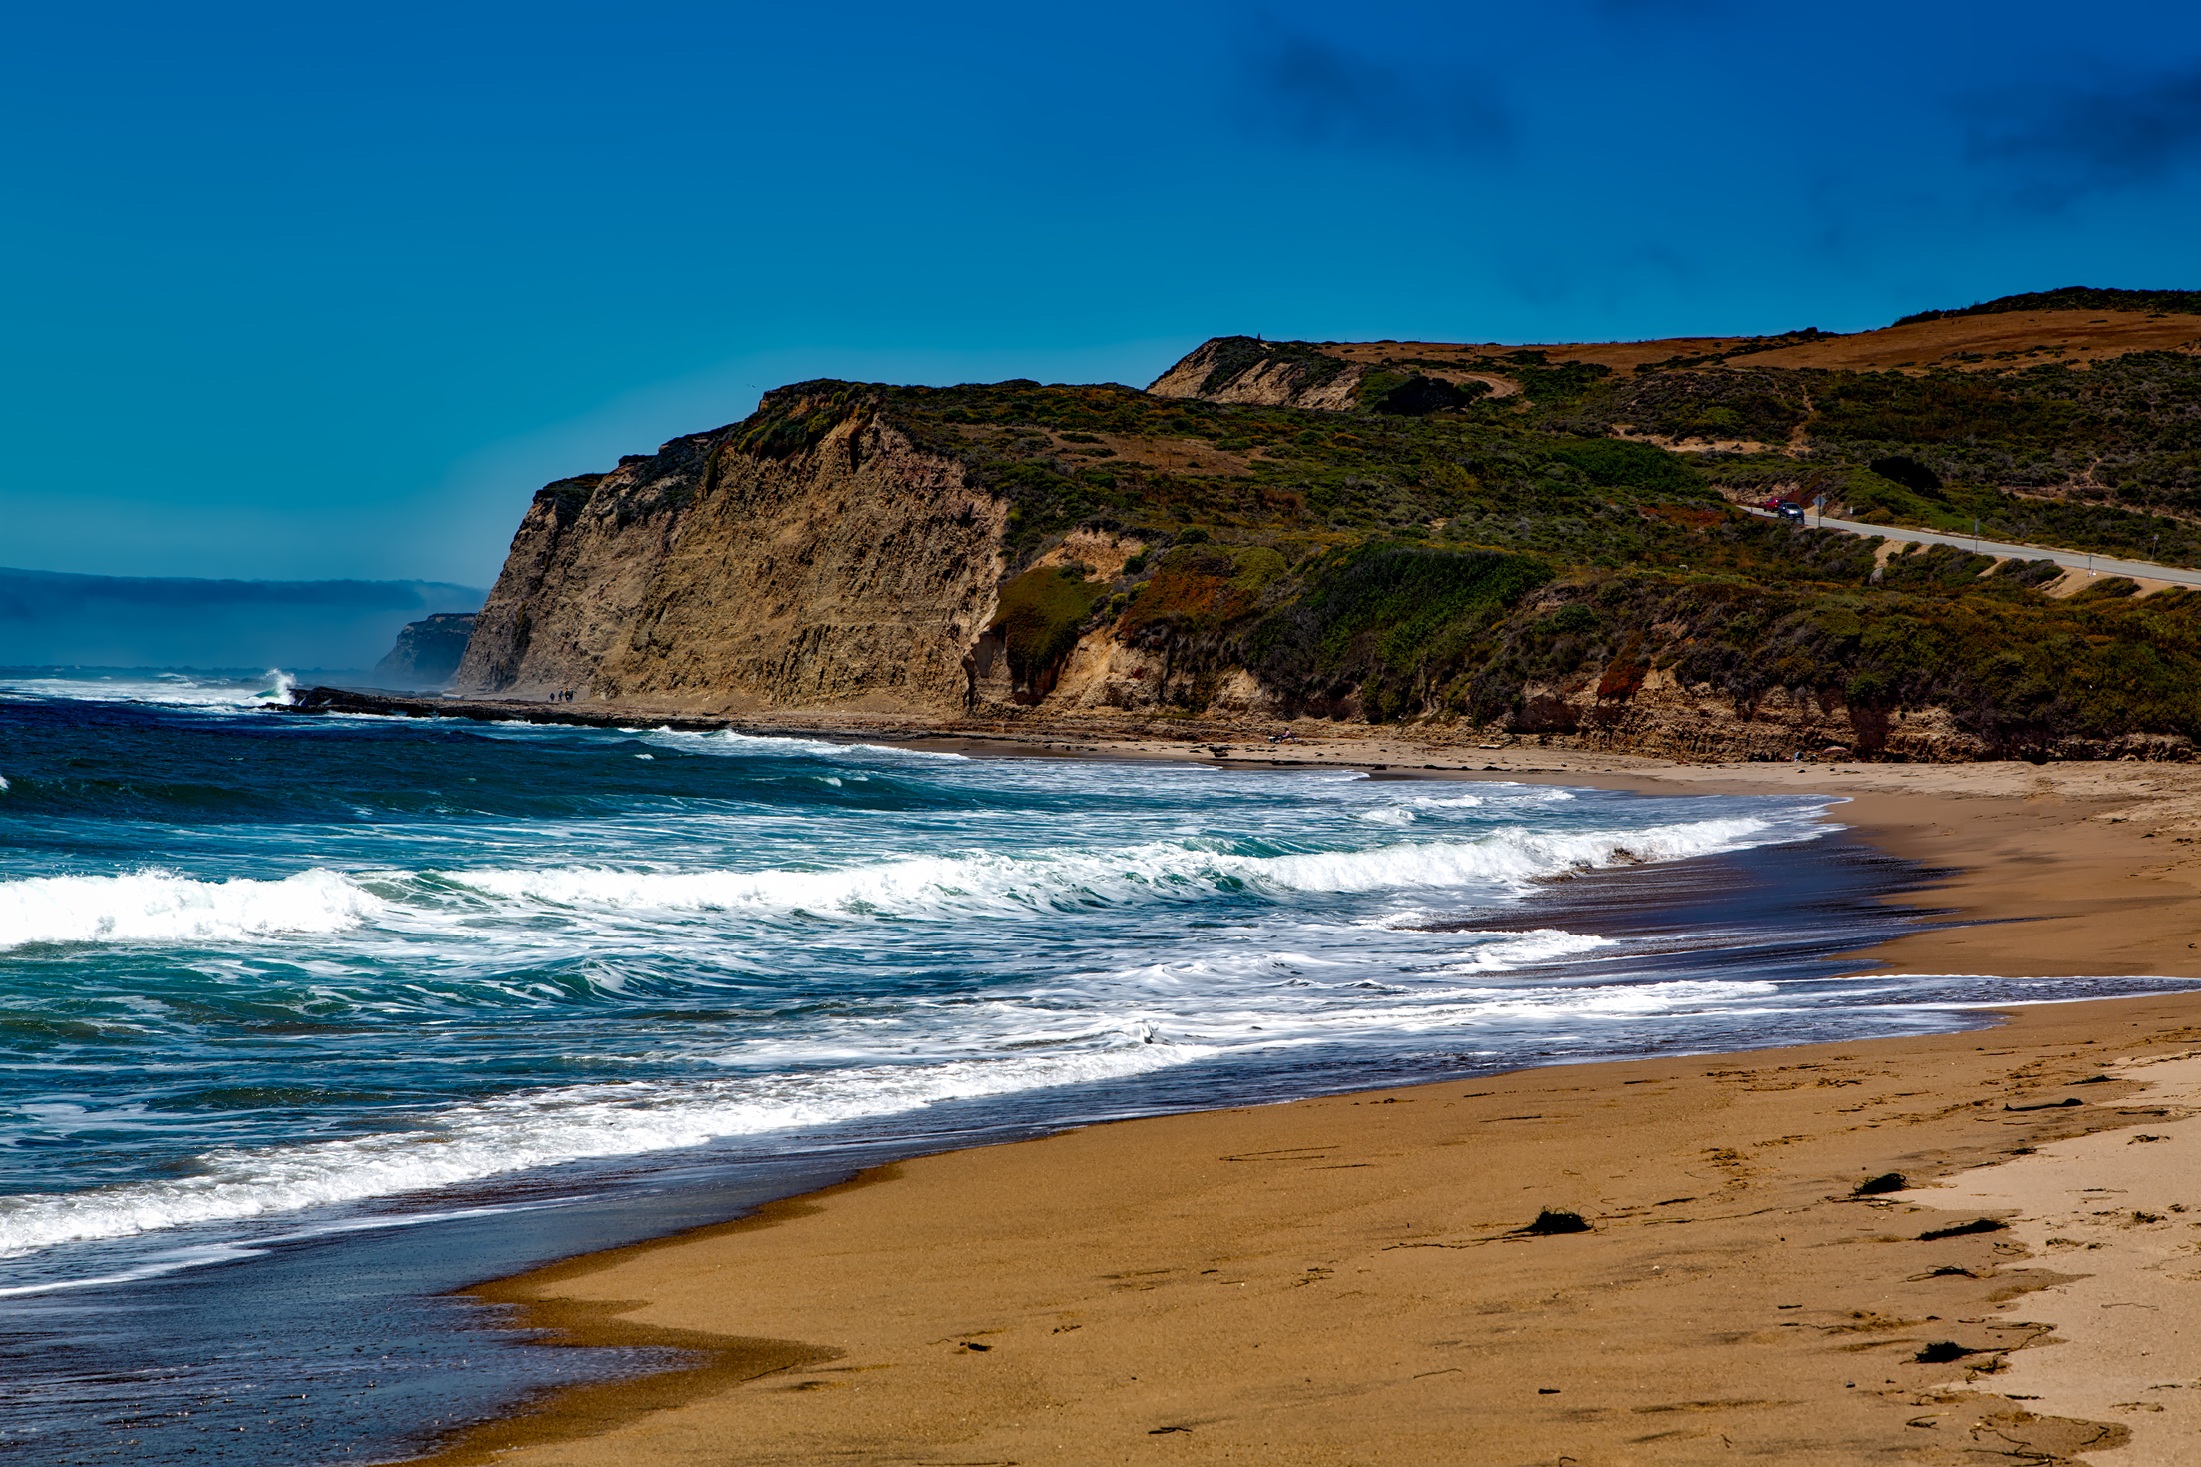
beach, sea, coast, water, nature, sand, rock, ocean, horizon, shore, wave, summer, vacation, coastline, cliff, seaside, idyllic, cove, scenic, holiday, bay, rocky, seashore, terrain, california, body of water, outdoors, headland, hdr, waves, picturesque, cape, landform, wind wave